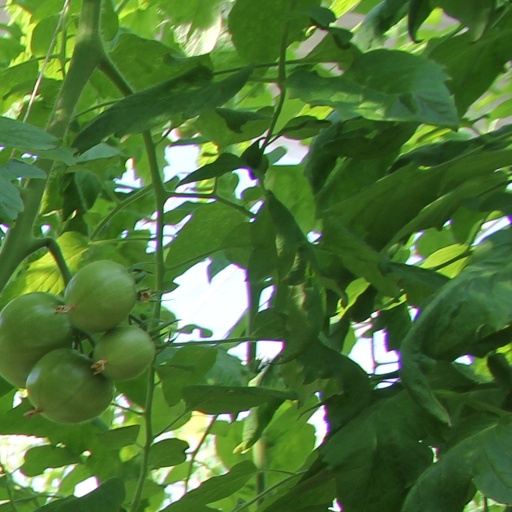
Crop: tomato